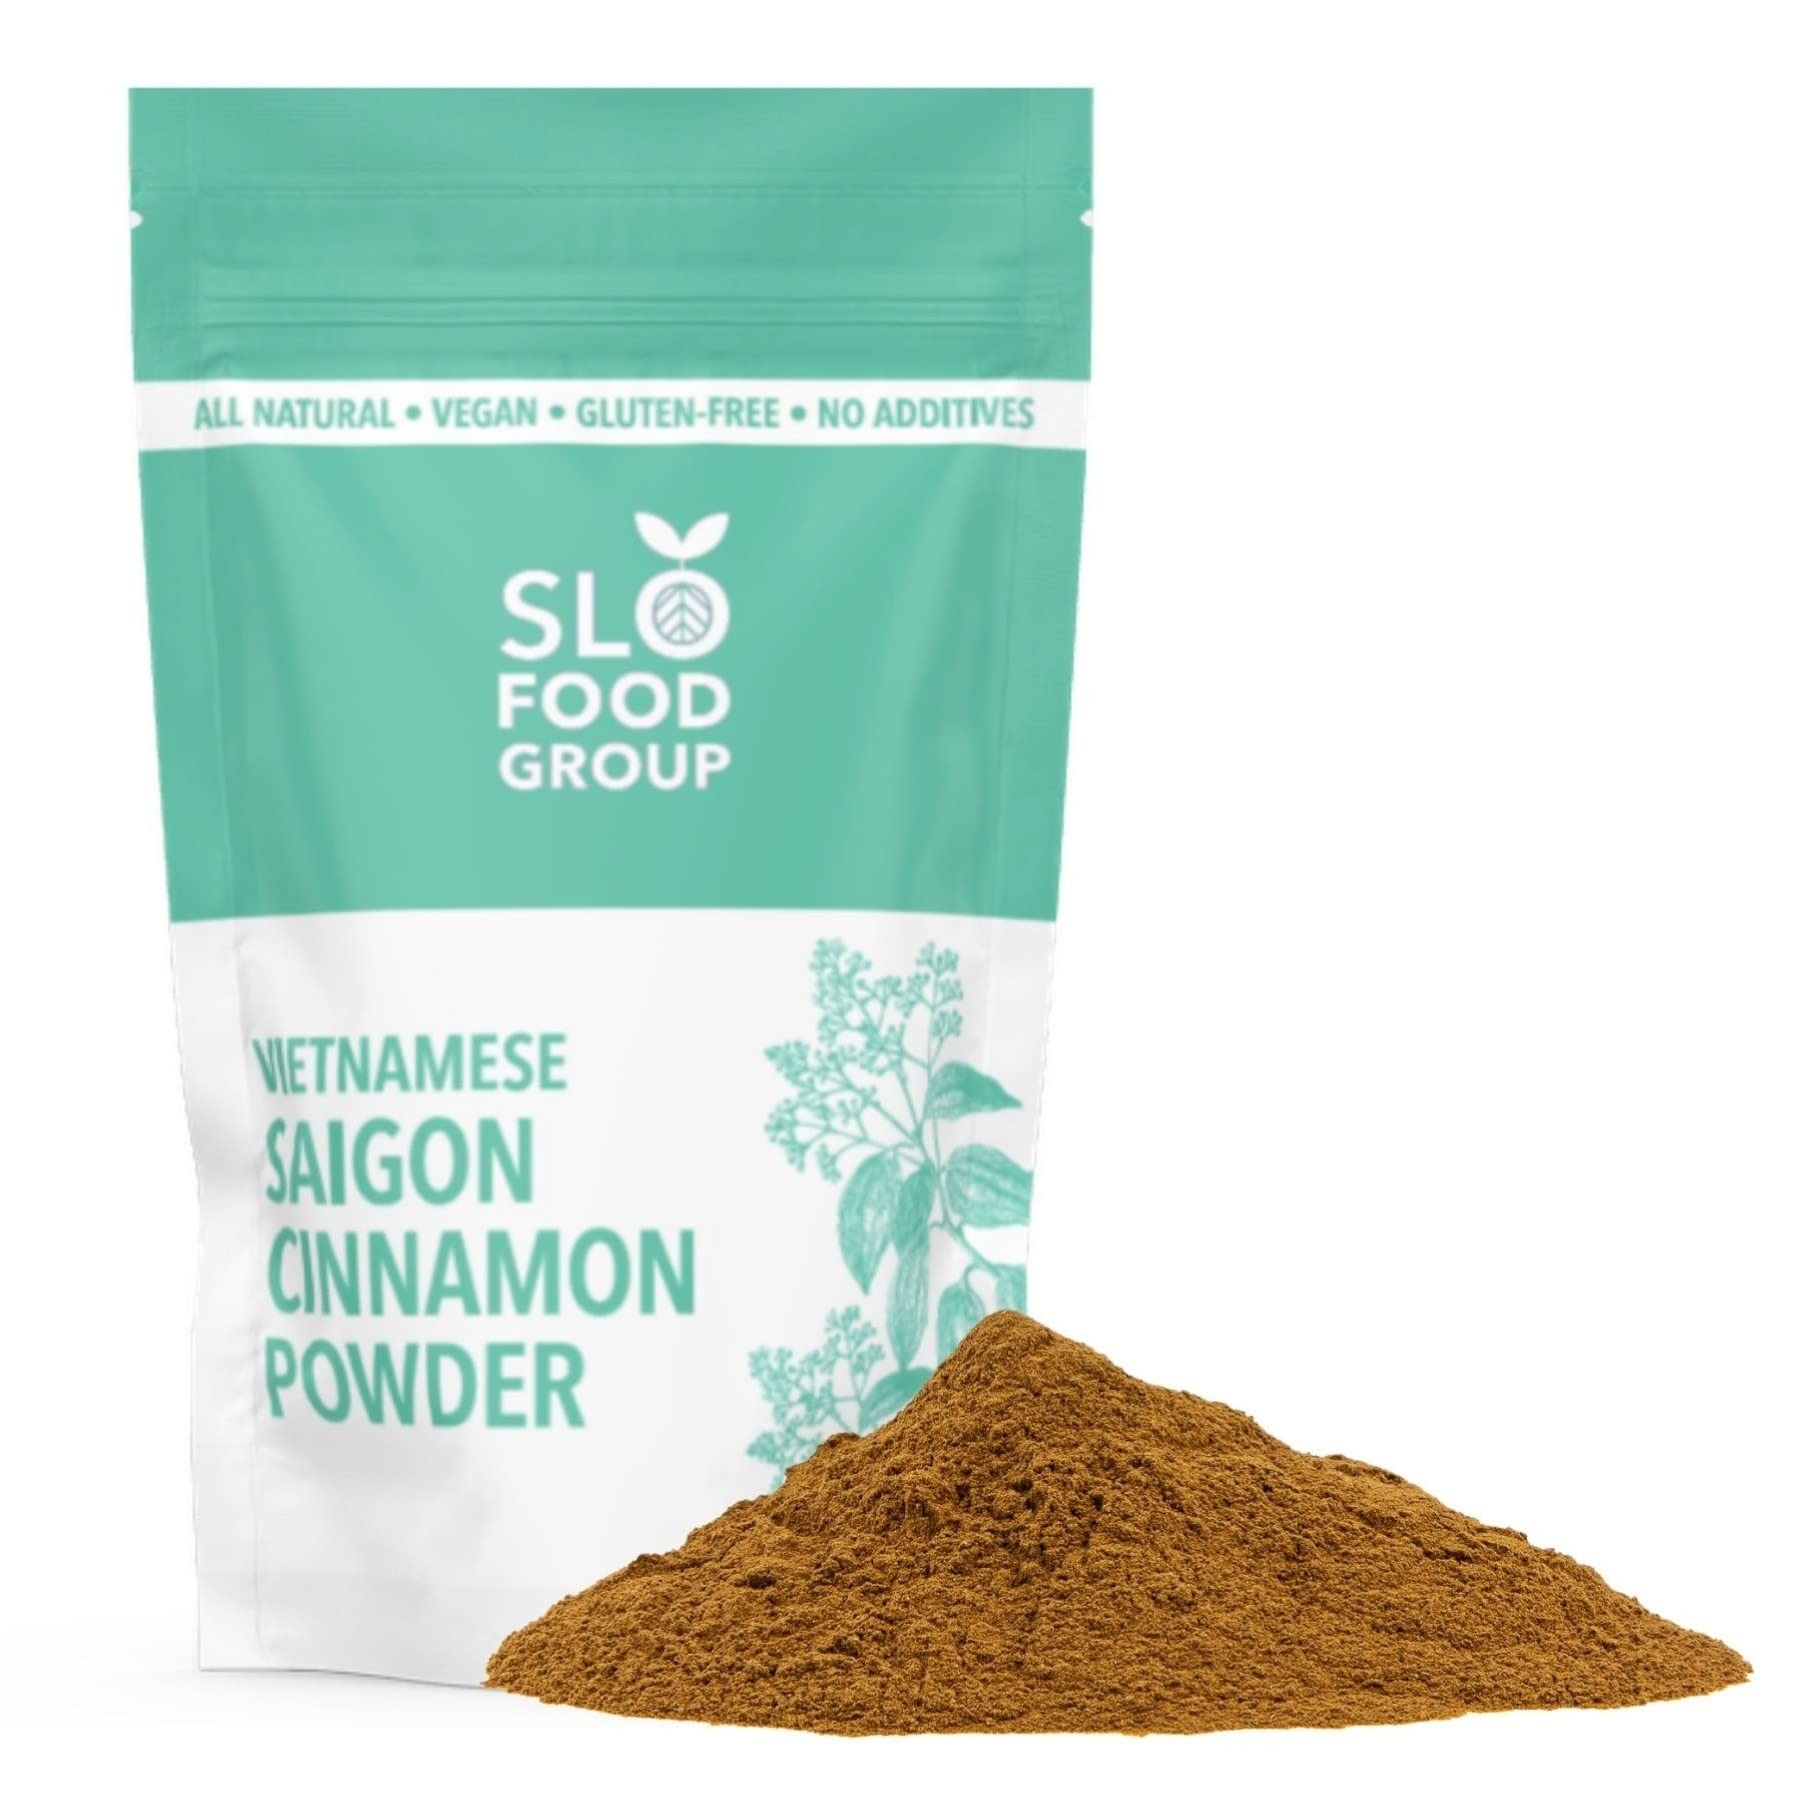
Item Name: Slofoodgroup Saigon Cinnamon Powder, Whole Ground Vietnamese Cinnamon (2 Ounces)
Bullet Point 1: VIETNAMESE CINNAMON - Ground fresh our Saigon Cinnamon Powder from Vietnam is perfect choice for the cinnamon lover in your family. It adds a warm and bold cinnamon flavor to any dish that is looking for the spicy and warm familiarity of Vietnamese cinnamon
Bullet Point 2: A SPICE THAT EASY TO USE - Cinnamon from Vietnam offers a high level of flavor due to higher than average violate oil content that goes great with cumin, ginger, turmeric, nutmeg and thyme
Bullet Point 3: MULTIPURPOSE - Saigon cinnamon powder can be used in sweet and savory dishes such as cakes, cookies, chocolates, rice puddings, holiday and seasonal treats, lamb, game, etc
Bullet Point 4: SLOFOODGROUP OFFERS - A satisfaction guarantee, if for any reason you are not fully satisfied contact us via buyer and seller messaging and we will refund your purchase
Bullet Point 5: FRESH FINELY GROUND - Our Vietnamese cinnamon is a baking staple that has stood the test of time in kitchens worldwide and delivers on our flavor promise. We want you to love our cinnamon and other cooking and baking spices. Try today in your favorite recipes and enjoy authentic cinnamon from Vietnam
Product Description: Ground Vietnamese cinnamon from Slofoodgroup is not for the faint of heart when it comes to that warm spicy cinnamon flavor. Saigon cinnamon packs a stronger punch than Ceylon cinnamon. The intensity in flavor makes it a great option for heavy dishes like stews and curries. Ceylon cinnamon is much more delicate in flavor and is well-suited for simple baked goods and other dishes with few ingredients. Saigon cinnamon does contain higher amounts of coumarin, so if you are looking to reduce your intake, opt for Ceylon, which has the lowest coumarin content of all cinnamon varieties. Slofoodgroup Saigon cinnamon is certified Kosher by EarthKosher.
Value: 2.0
Unit: Ounce

Price: 6.59